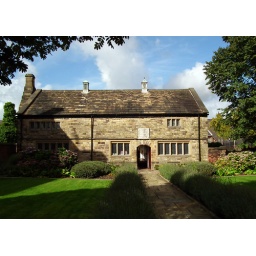
Afternoon shaddows.This Quaker church is the oldest building in St Helens, 1679